Francis Trumble

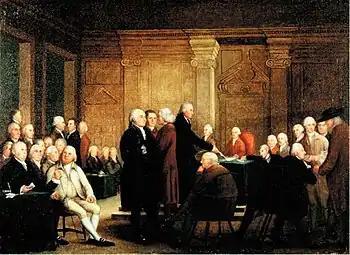
"Congress Voting Independence" (ca. 1784-88) by Robert Edge Pine.

Francis Trumble was an 18th-century chair and cabinetmaker in Philadelphia, Pennsylvania.